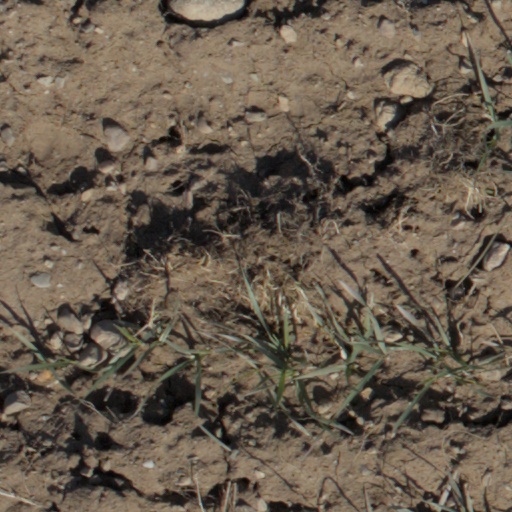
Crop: wheat